Haining Library

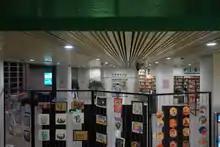
A glance at 1F of the main building.

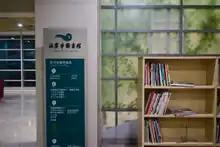
Library floor plan

Since 2008, the Library has been engaged in the urban-rural integration of the public library services, using various methods to promote the collection and use of local literature. As of August 2018, there are 11 branches of the Library located in every town under Haining City. Besides, the Library is also in charge of three theme libraries, three libraries within local companies, eight village libraries, 13 community libraries, five automatic community libraries. As of September 2016, there are 179 farm reading room across Haining supported by the Library.